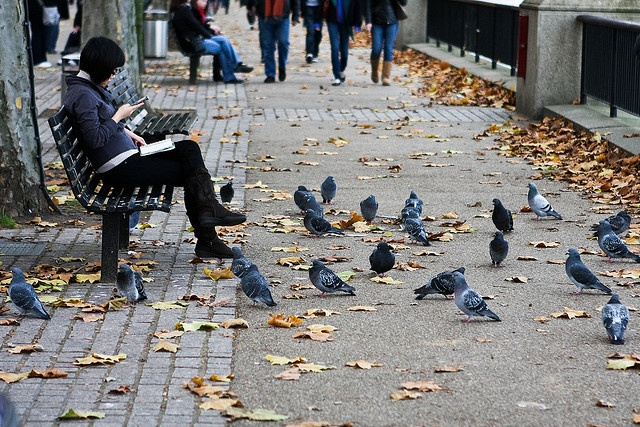
Many birds walk near the woman on the bench using a cell phone.
A woman is sitting on a bench with pigeons crowding around her.
This lady is sitting on a bench reading a book while pigeons are walking by.
Occupied benches along a walkway with pedestrians and hopeful pigeons.
A walkway area with benches and people seated on them as pigeons gather on the ground in front of a person.